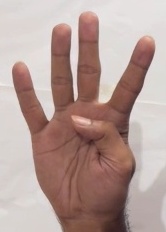
ASL sign: 4